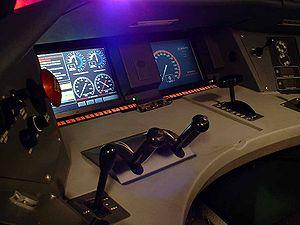
Le JetTrain est un produit expérimental de Bombardier Transport développé pour le marché nord-américain afin de proposer des trains à grande vitesse de style européen financièrement plus attrayant pour un usage sur les voies ferrées nord-américaines déjà existantes. Il utilise la technologie des trains pendulaires LRC utilisé par Via Rail depuis les années 1980, et qu'on retrouve dans une forme plus moderne avec le train Acela, pour les voitures. On remplace cependant la locomotive diesel traditionnelle par une locomotive qui utilise une turbine à gaz PW150 de Pratt & Whitney Canada de 3 750 kW de puissance, ce qui permet d'atteindre une vitesse de pointe de 240 km/h lorsque la signalisation et le rail le permettent.